Count of the Székelys

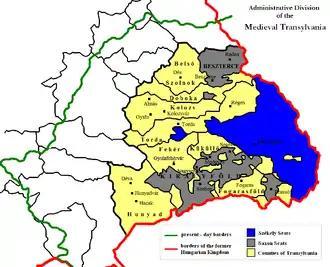
Székely Land (in blue) in Transylvania within the medieval Kingdom of Hungary

The jurisdiction of the counts was not limited to Székely Land. The Saxon district of Mediasch (now Mediaș in Romania) was subject to them until Sigismund of Luxemburg, King of Hungary, exempted the inhabitants from the counts' authority in 1402. The counts were almost continuously also the rulers of the Saxons of Bistritz (present-day Bistrița in Romania) from 1320. This district was granted to John Hunyadi by Ladislaus V of Hungary in 1453. The Saxons of Kronstadt and Burzenland (now Brașov and Țara Bârsei in Romania) were also under the jurisdiction of the counts from 1344 until the mid-15th century.